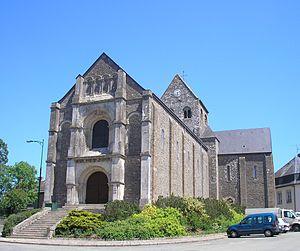
Javron-les-Chapelles est une commune française, située dans le département de la Mayenne en région Pays de la Loire, peuplée de 1 378 habitants.
L'église Saint-Jean-Baptiste est une église catholique située à Javron-les-Chapelles, en Mayenne, en France.
La liste des églises de la Mayenne recense de manière exhaustive les églises, cathédrale et basiliques situées dans le département français de la Mayenne.